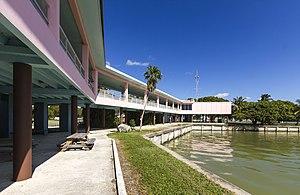
Centre d'accueil de Flamingo, Parc national des Everglades, Floride, États-Unis
Flamingo est une zone non-incorporée du comté de Monroe, en Floride, aux États-Unis. Terminus d'une route traversant le parc national des Everglades, elle en constitue le point le plus méridional.